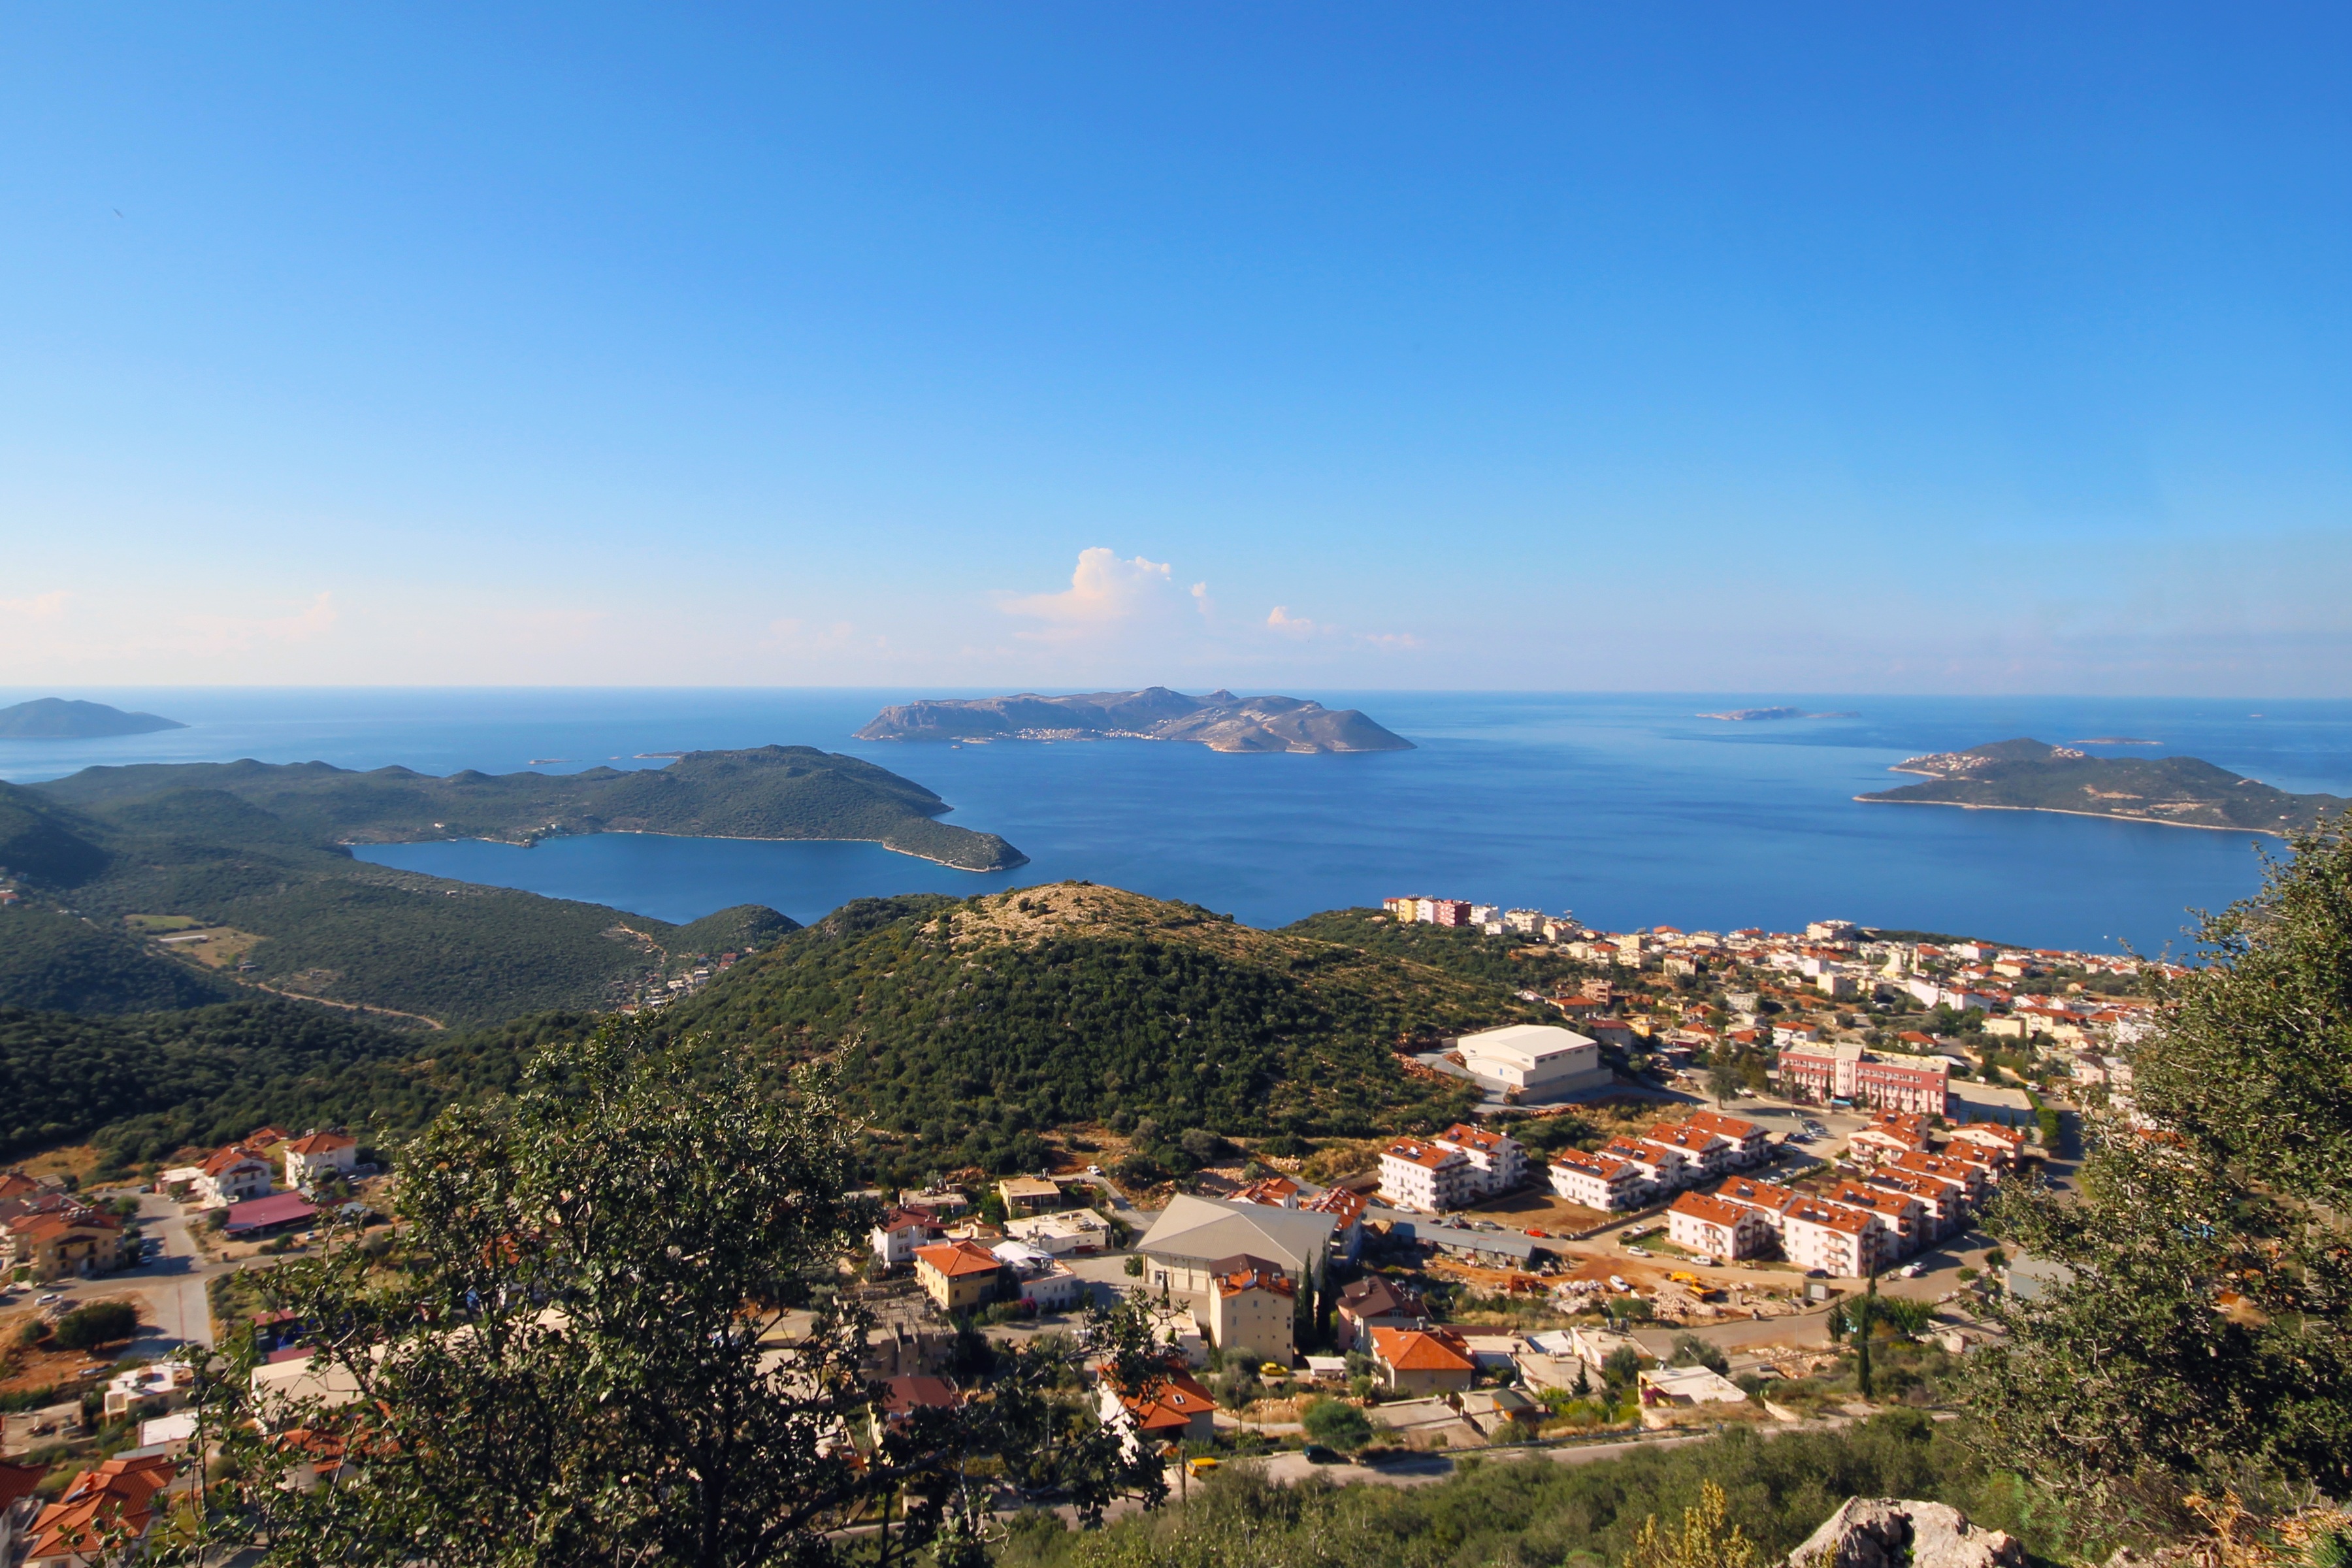
landscape, sea, coast, horizon, mountain, hill, town, mountain range, panorama, vacation, village, greek, bay, tourism, turkey, cape, browse, mountainous landforms, ada, meis